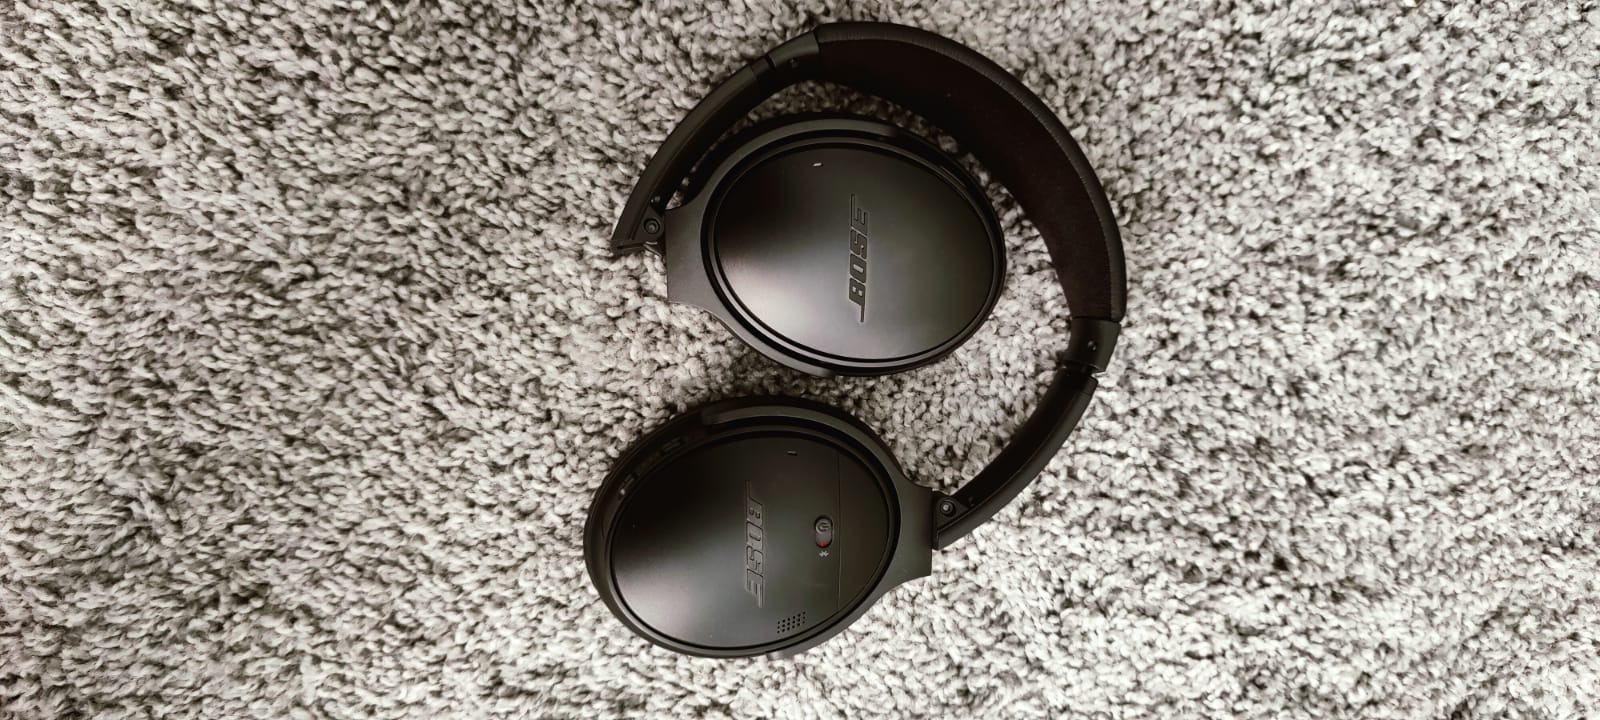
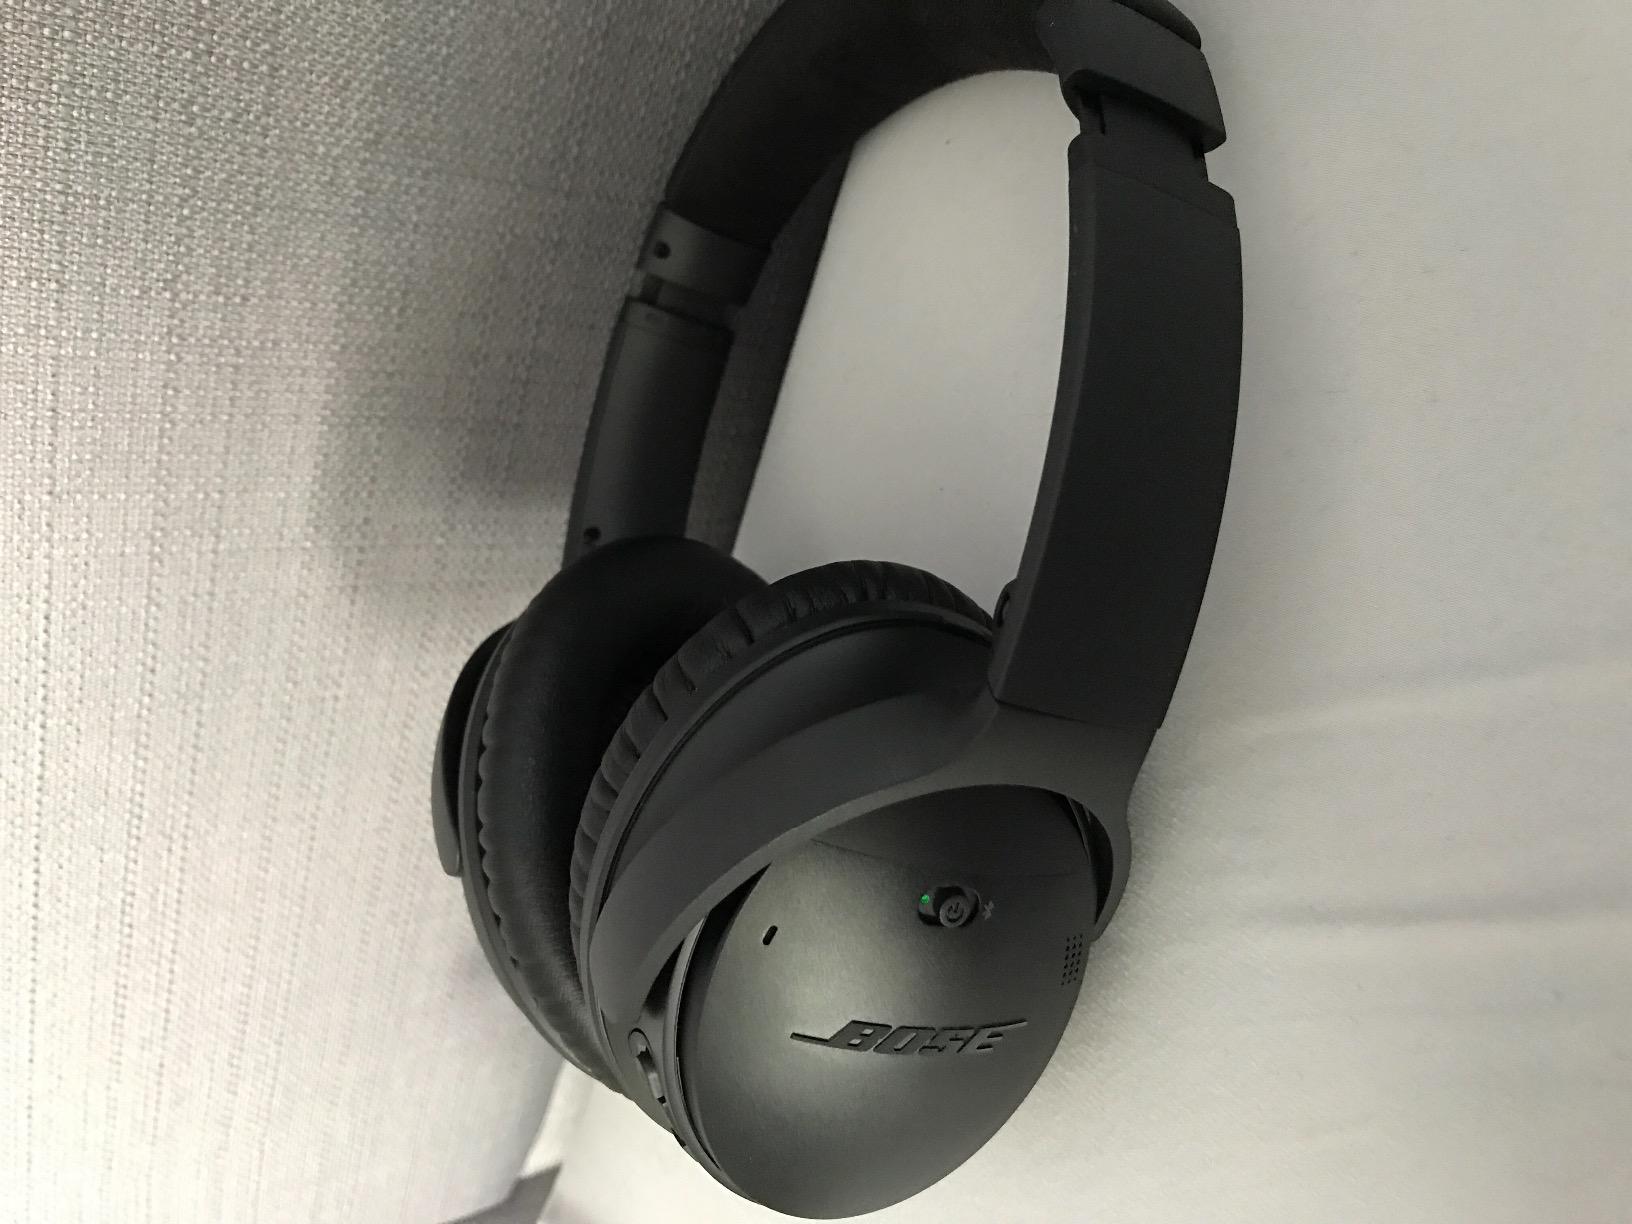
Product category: headphones
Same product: yes